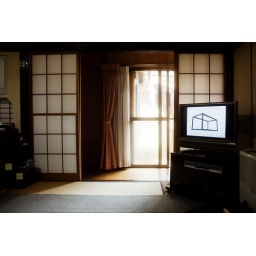
this was the living room of the house i stayed in where the laundry hung outside our window every morning.